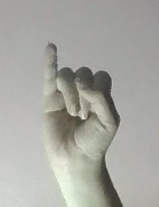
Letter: meem